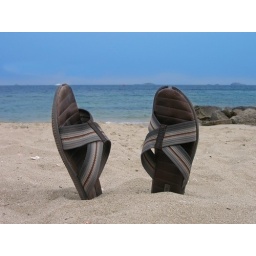
Picture taken in the moring at ibiza (the red dot in the horizon is actually a sail boat).